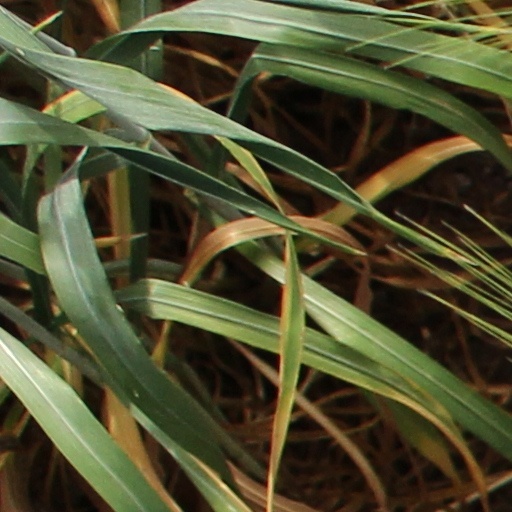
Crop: wheat